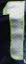
Number: 1